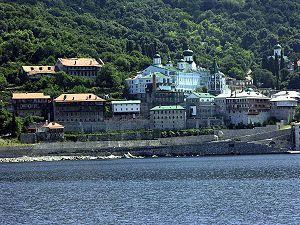
Un monastère est un ensemble de bâtiments où vit une communauté religieuse de moines ou de moniales. Il en existe dans les religions chrétiennes et bouddhiste.
Syméon Antonov, connu sous son patronyme religieux de Silouane de l'Athos ou Silouane l'Athonite, gouvernement de Tambov, Russie - mort le 24 septembre 1938 au mont Athos, en Grèce) était un moine russe, saint de l'Église orthodoxe, qui vécut dans le monastère Saint-Panteleimon du mont Athos de 1892 à sa mort.